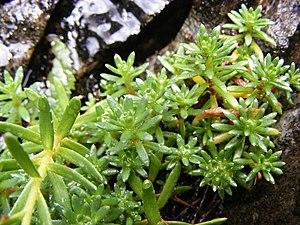
La Saxifrage faux Orpin est une plante herbacée vivace du genre Saxifraga et de la famille des Saxifragacées.